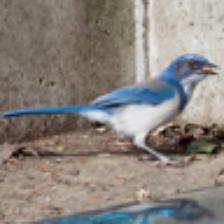
Label: NonHuman